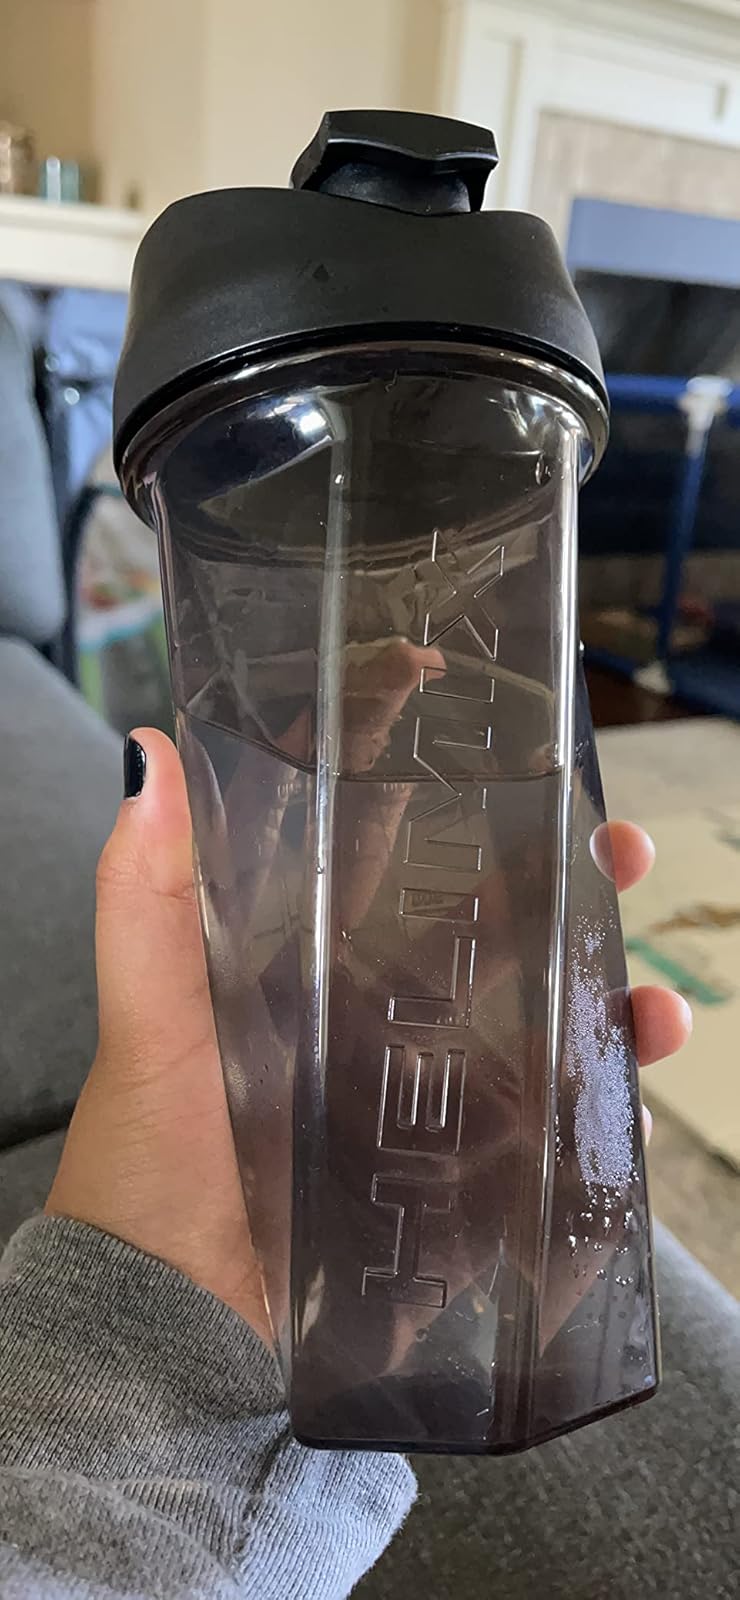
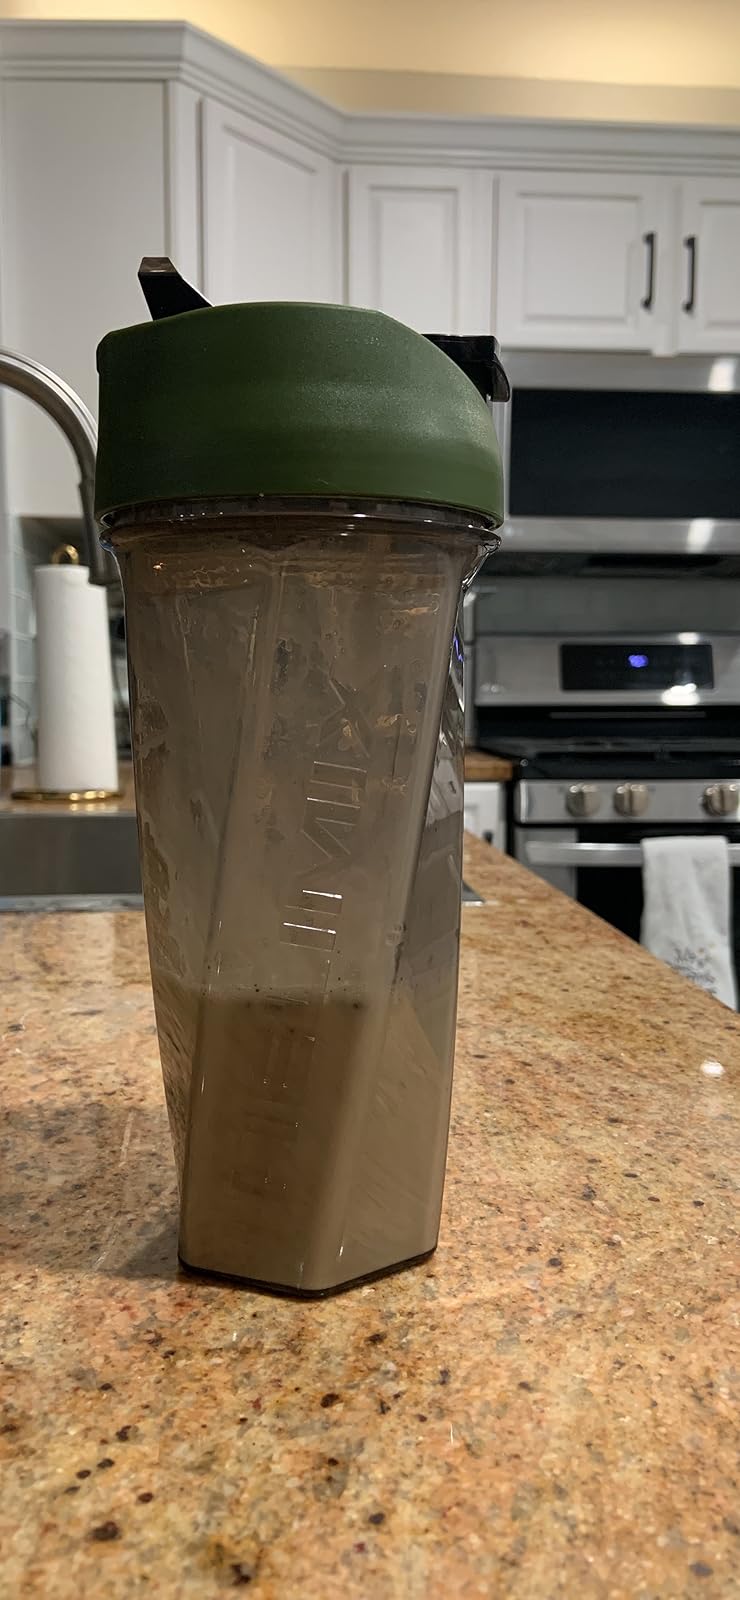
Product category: items_blender
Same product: no